Lawrence B. Schook

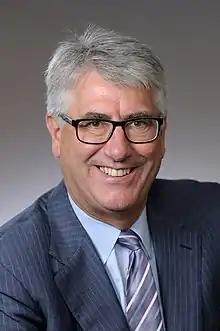
Dr. Lawrence Schook

Lawrence B. Schook was the vice president for research at the University of Illinois. He oversaw the $1 billion research portfolio across all three campuses (Urbana-Champaign, Chicago, Springfield). A scholar in comparative genomics and the exploitation of genomic diversity to understand traits and disease, Dr. Schook focuses his research on genetic resistance to disease, regenerative medicine, and using genomics to create animal models for biomedical research. He led the international pig genome-sequencing project, which produced a draft of the pig genome allowing researchers to offer insights into diseases that afflict pigs and humans.